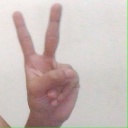
अक्षर: क